Troy Museum

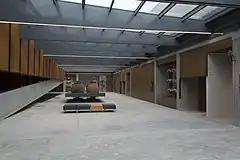
A view from the museum's interior

The cube-shaped building with four floors in square plan is clad in rust-colored weathering steel to give the impression that it was excavated from the archaeological site. The building's height is equivalent to the depth of the excavation at the archaeological site of Troy. The exhibition areas cover of the total indoor area. The exhibition areas of are enclosed by workplaces, storages, and conference rooms. The basement is reserved for service functions. Entrance to the museum is by a -wide ramp leading to an underground gate.